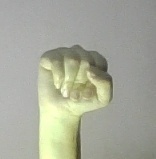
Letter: saad